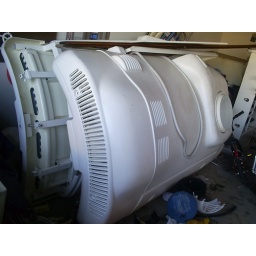
top and bottom portion of bed leaning against garage wall